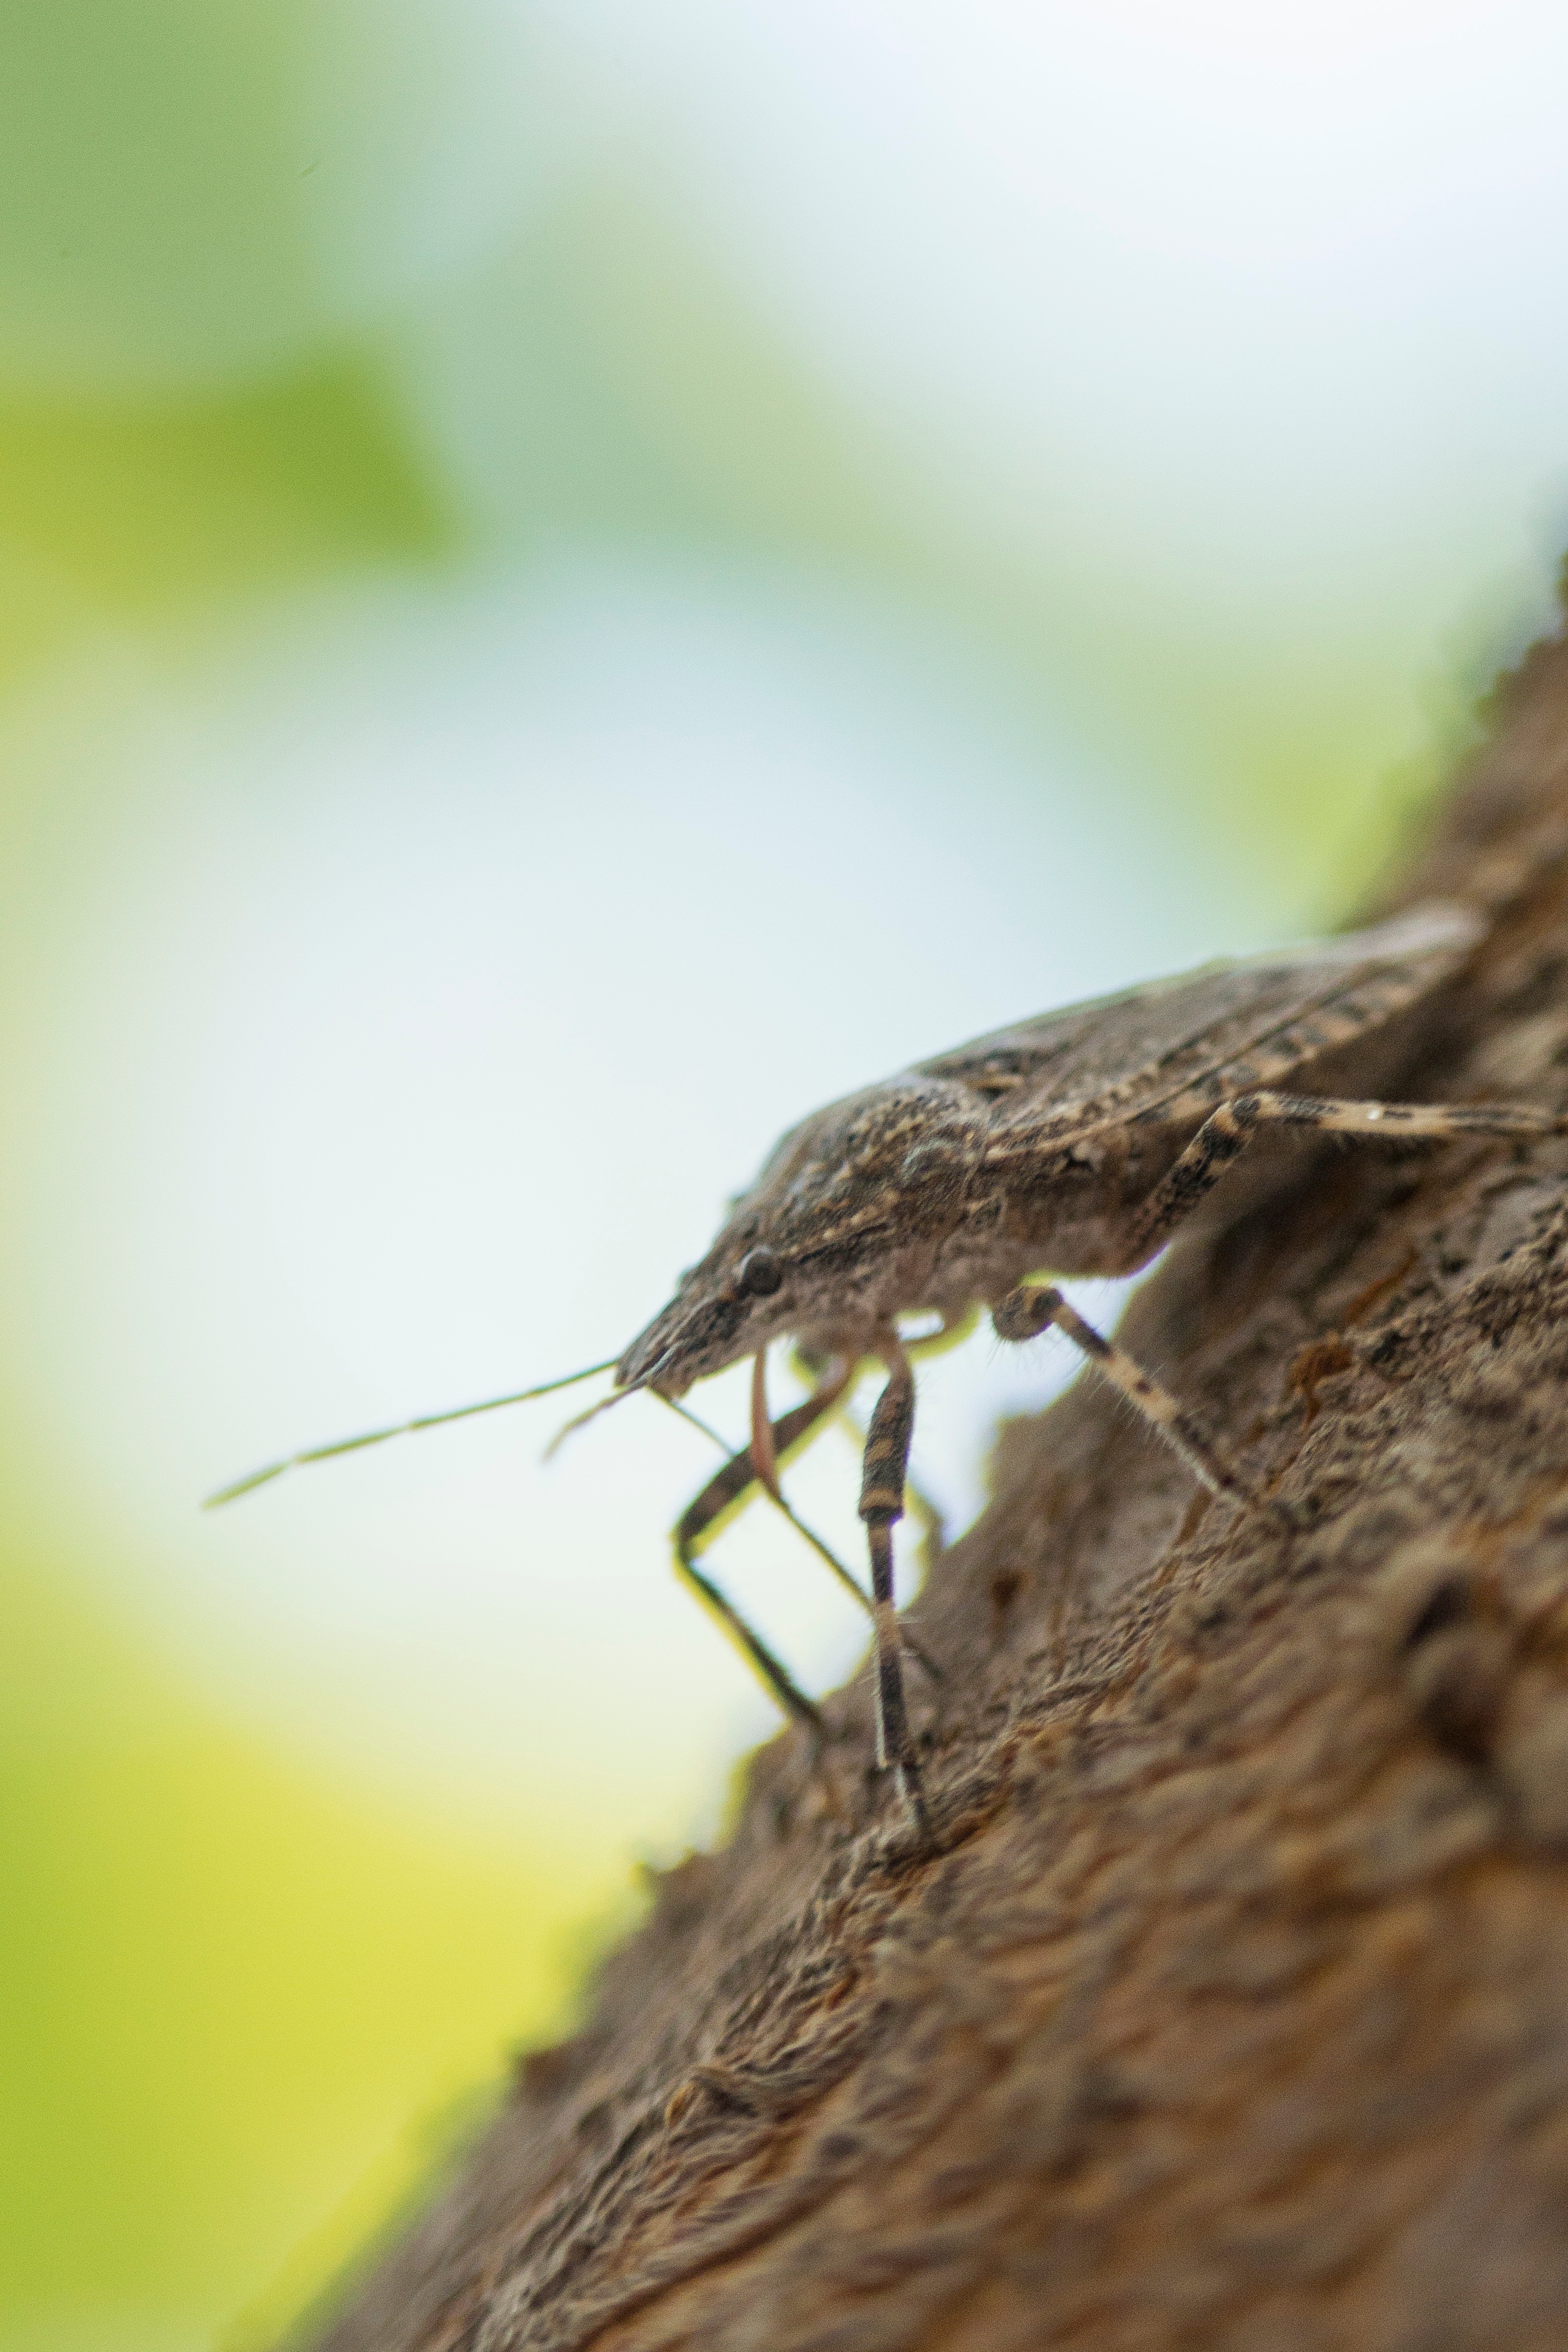
nature, grass, branch, photography, leaf, wildlife, green, insect, fauna, invertebrate, close up, macro photography, grass family